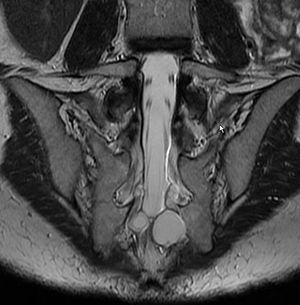
Un kyste de Tarlov ou kyste péri-neural, est une dilatation locale de l'espace sous-arachnoïdien se formant au contact d'une racine nerveuse, le plus souvent sacrée, dans la zone de transition entre arachnoïde et périnèvre. Il est fréquent et le plus souvent asymptomatique, mais peut parfois causer des symptômes neurologiques : on parle alors de maladie de Tarlov.